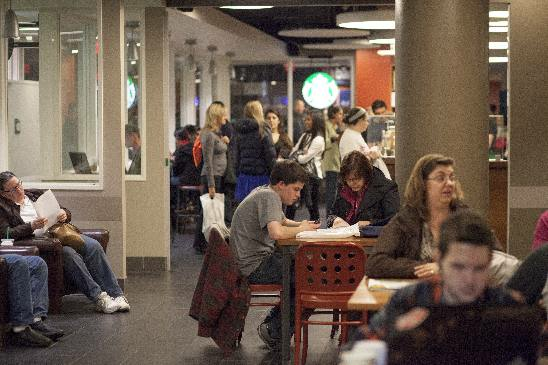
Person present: Yes